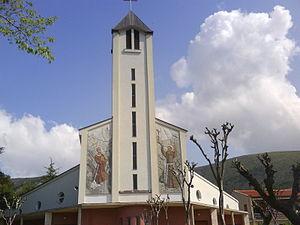
Gorica est un village de Bosnie-Herzégovine. Il est situé dans la municipalité de Grude, dans le canton de l'Herzégovine de l'Ouest et dans la Fédération de Bosnie-et-Herzégovine. Selon les premiers résultats du recensement bosnien de 2013, il compte 1 179 habitants.
L'église Saint-Étienne est située en Bosnie-Herzégovine, sur le territoire du village de Gorica et dans la municipalité de Grude.